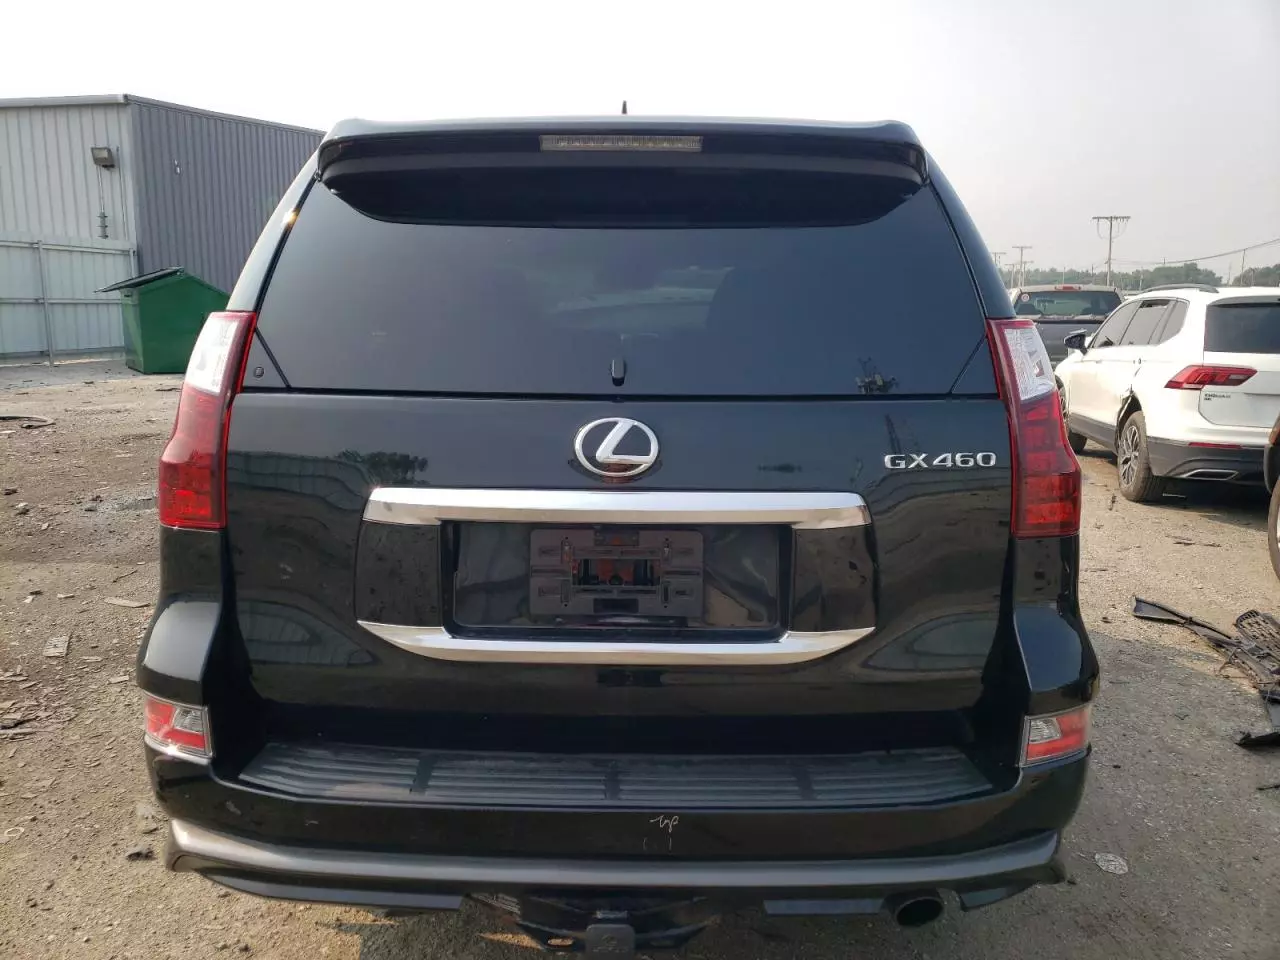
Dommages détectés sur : pare-choc arrière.
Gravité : mineur